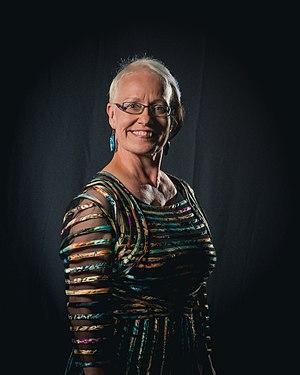
Aila Johanna Sinisalo, née le 22 juin 1958 en Sodankylä, est une écrivaine et scénariste finlandaise.